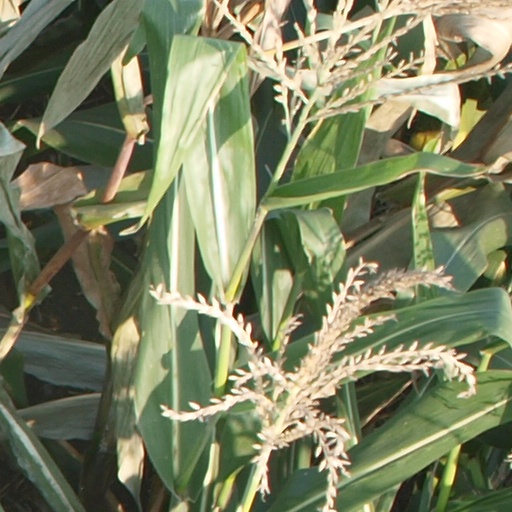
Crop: maize; corn